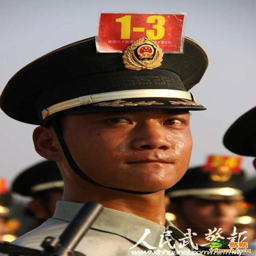
the harsh everyday life of soldiers